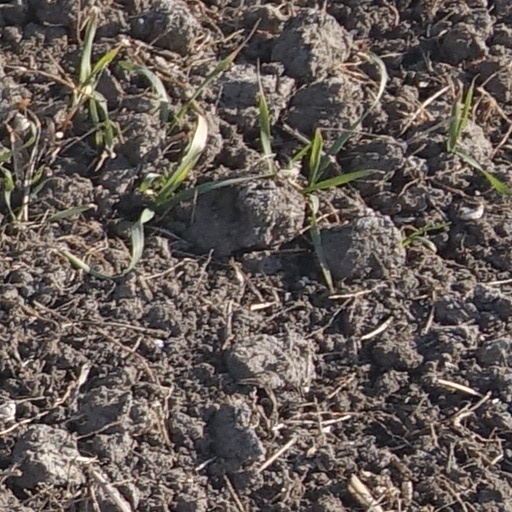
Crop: wheat